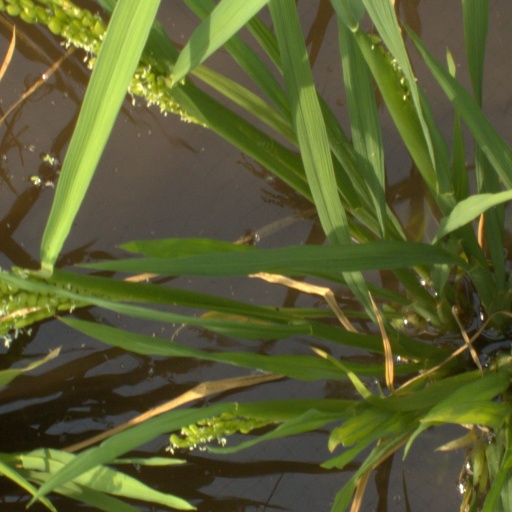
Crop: rice